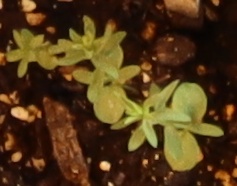
Label: Flax